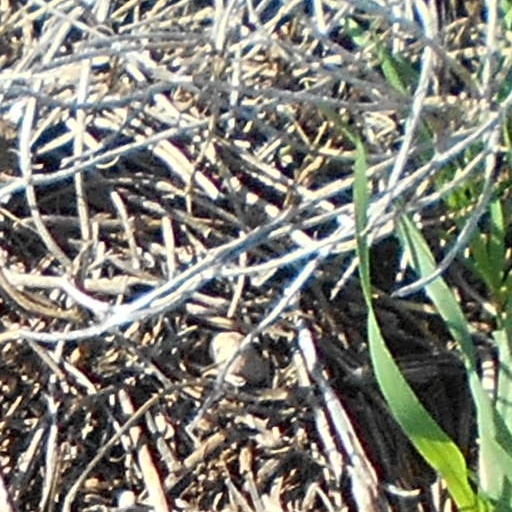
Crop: wheat